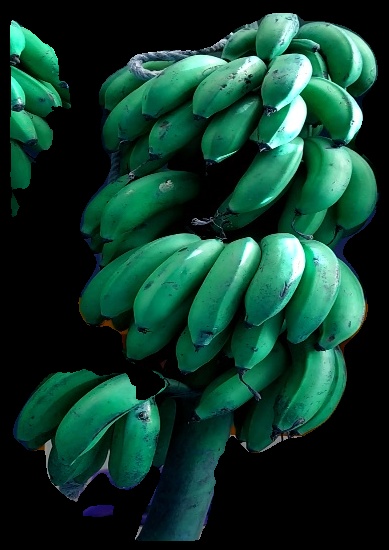
Variety: rasbale
Grade: grade2